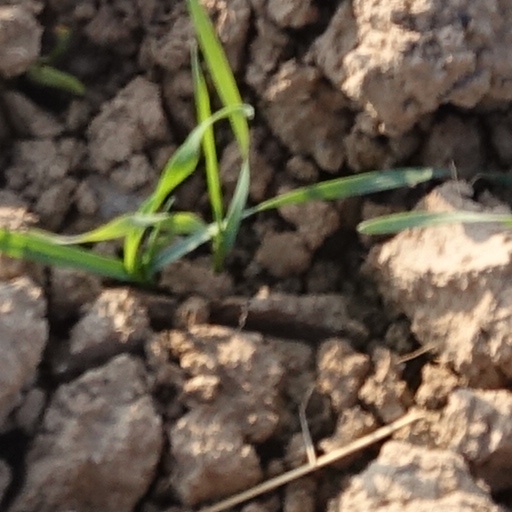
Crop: wheat